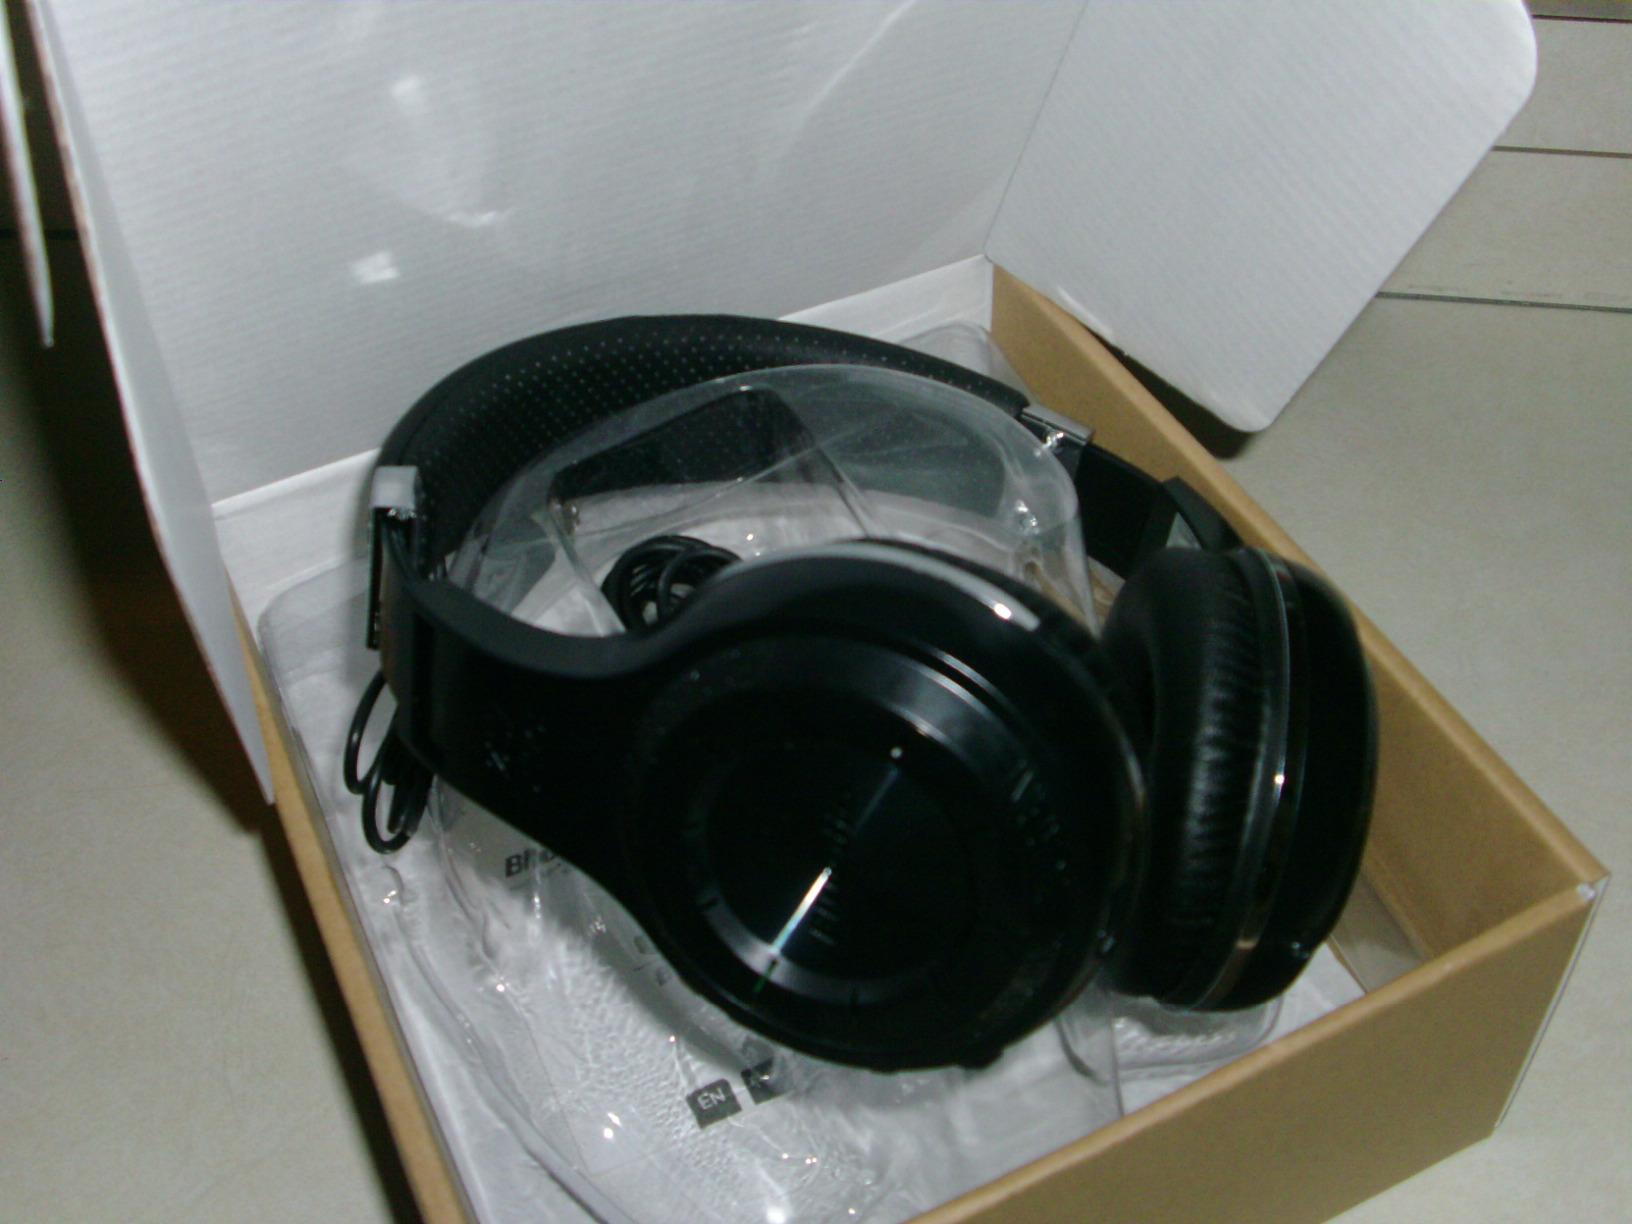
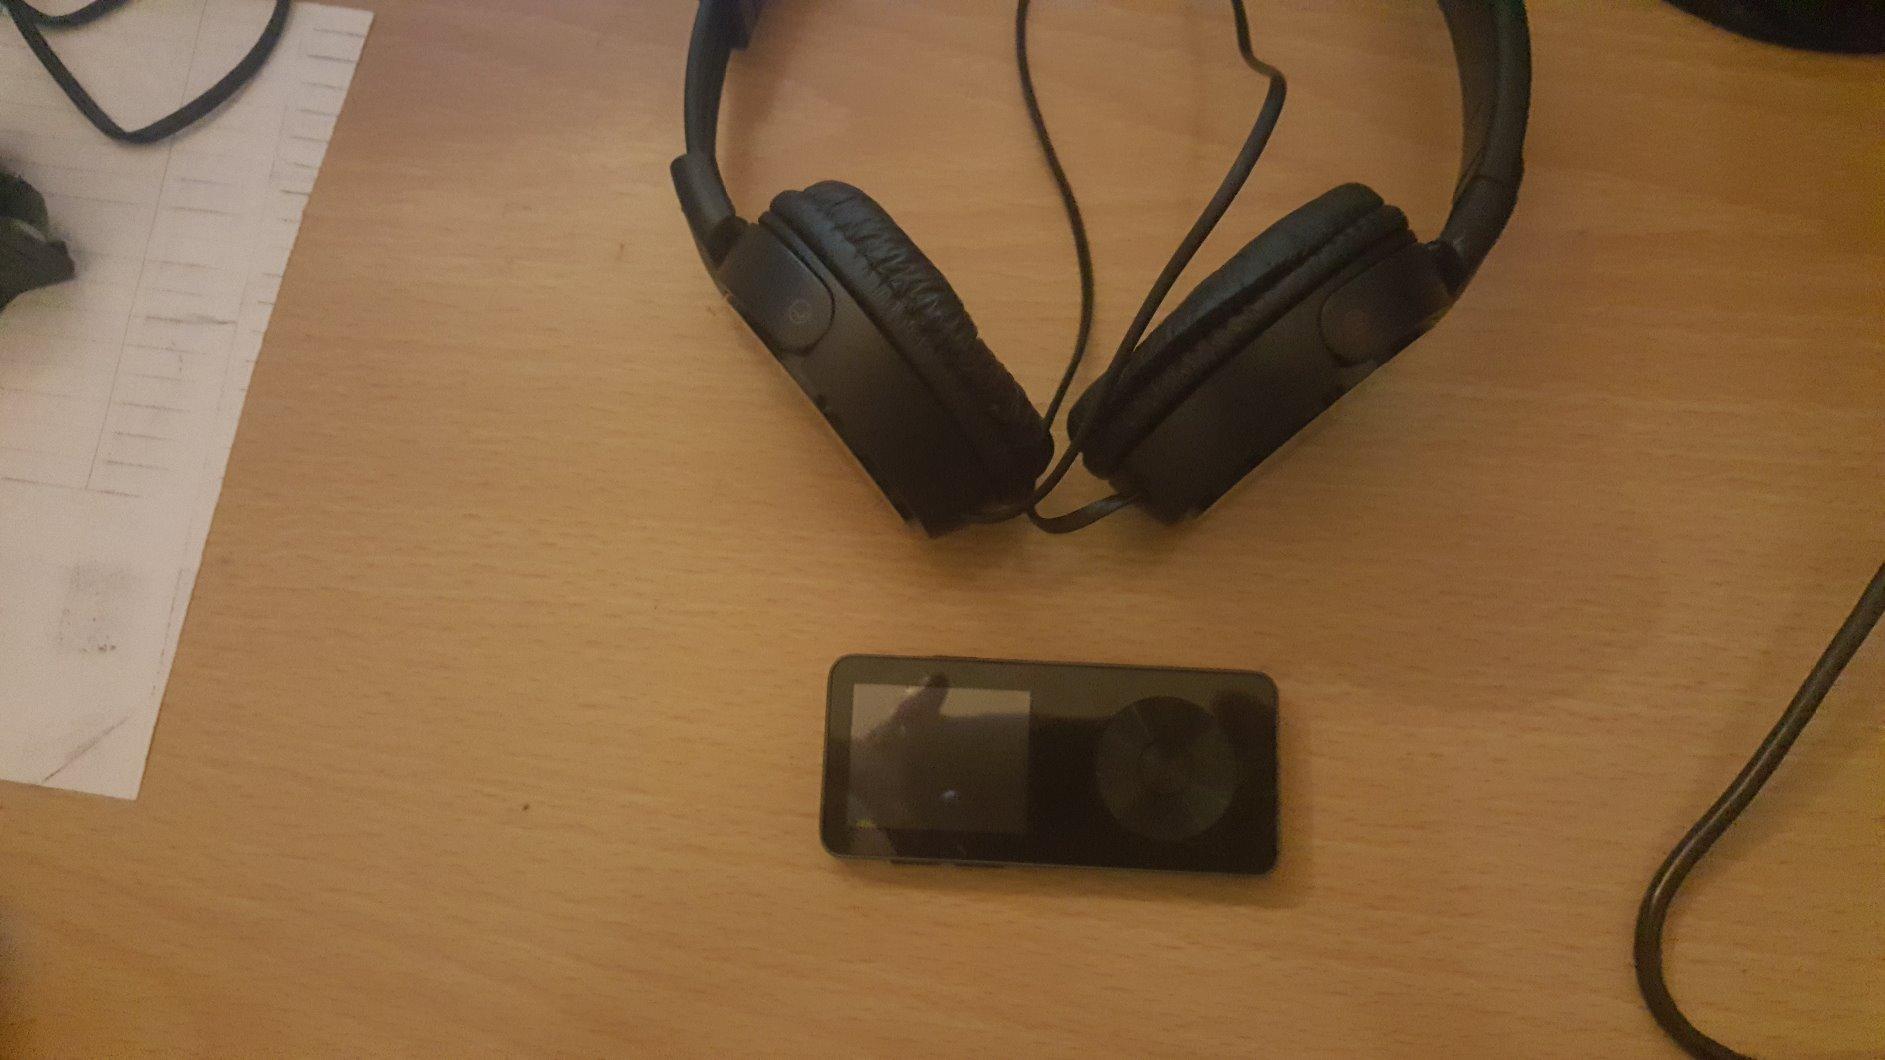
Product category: headphones
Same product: no